Yekaterinburg

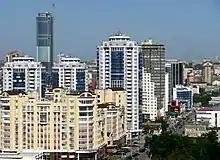
"Aquamarine" apartment complex with the topped out 188-meter Vysotsky skyscraper in the background

Yekaterinburg serves as the centre of the Ural Federal District. As a result, it serves as the residence of the presidential envoy, the highest official of the district and part of the administration of the President of Russia. The residence is located the building of the regional government on October Square near the Iset River embankment.